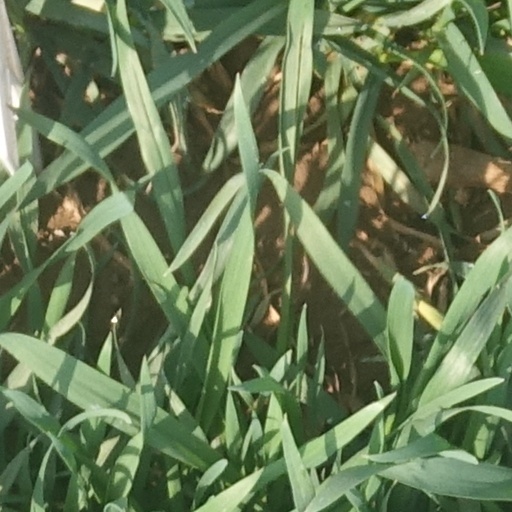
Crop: wheat